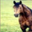
Label: horse